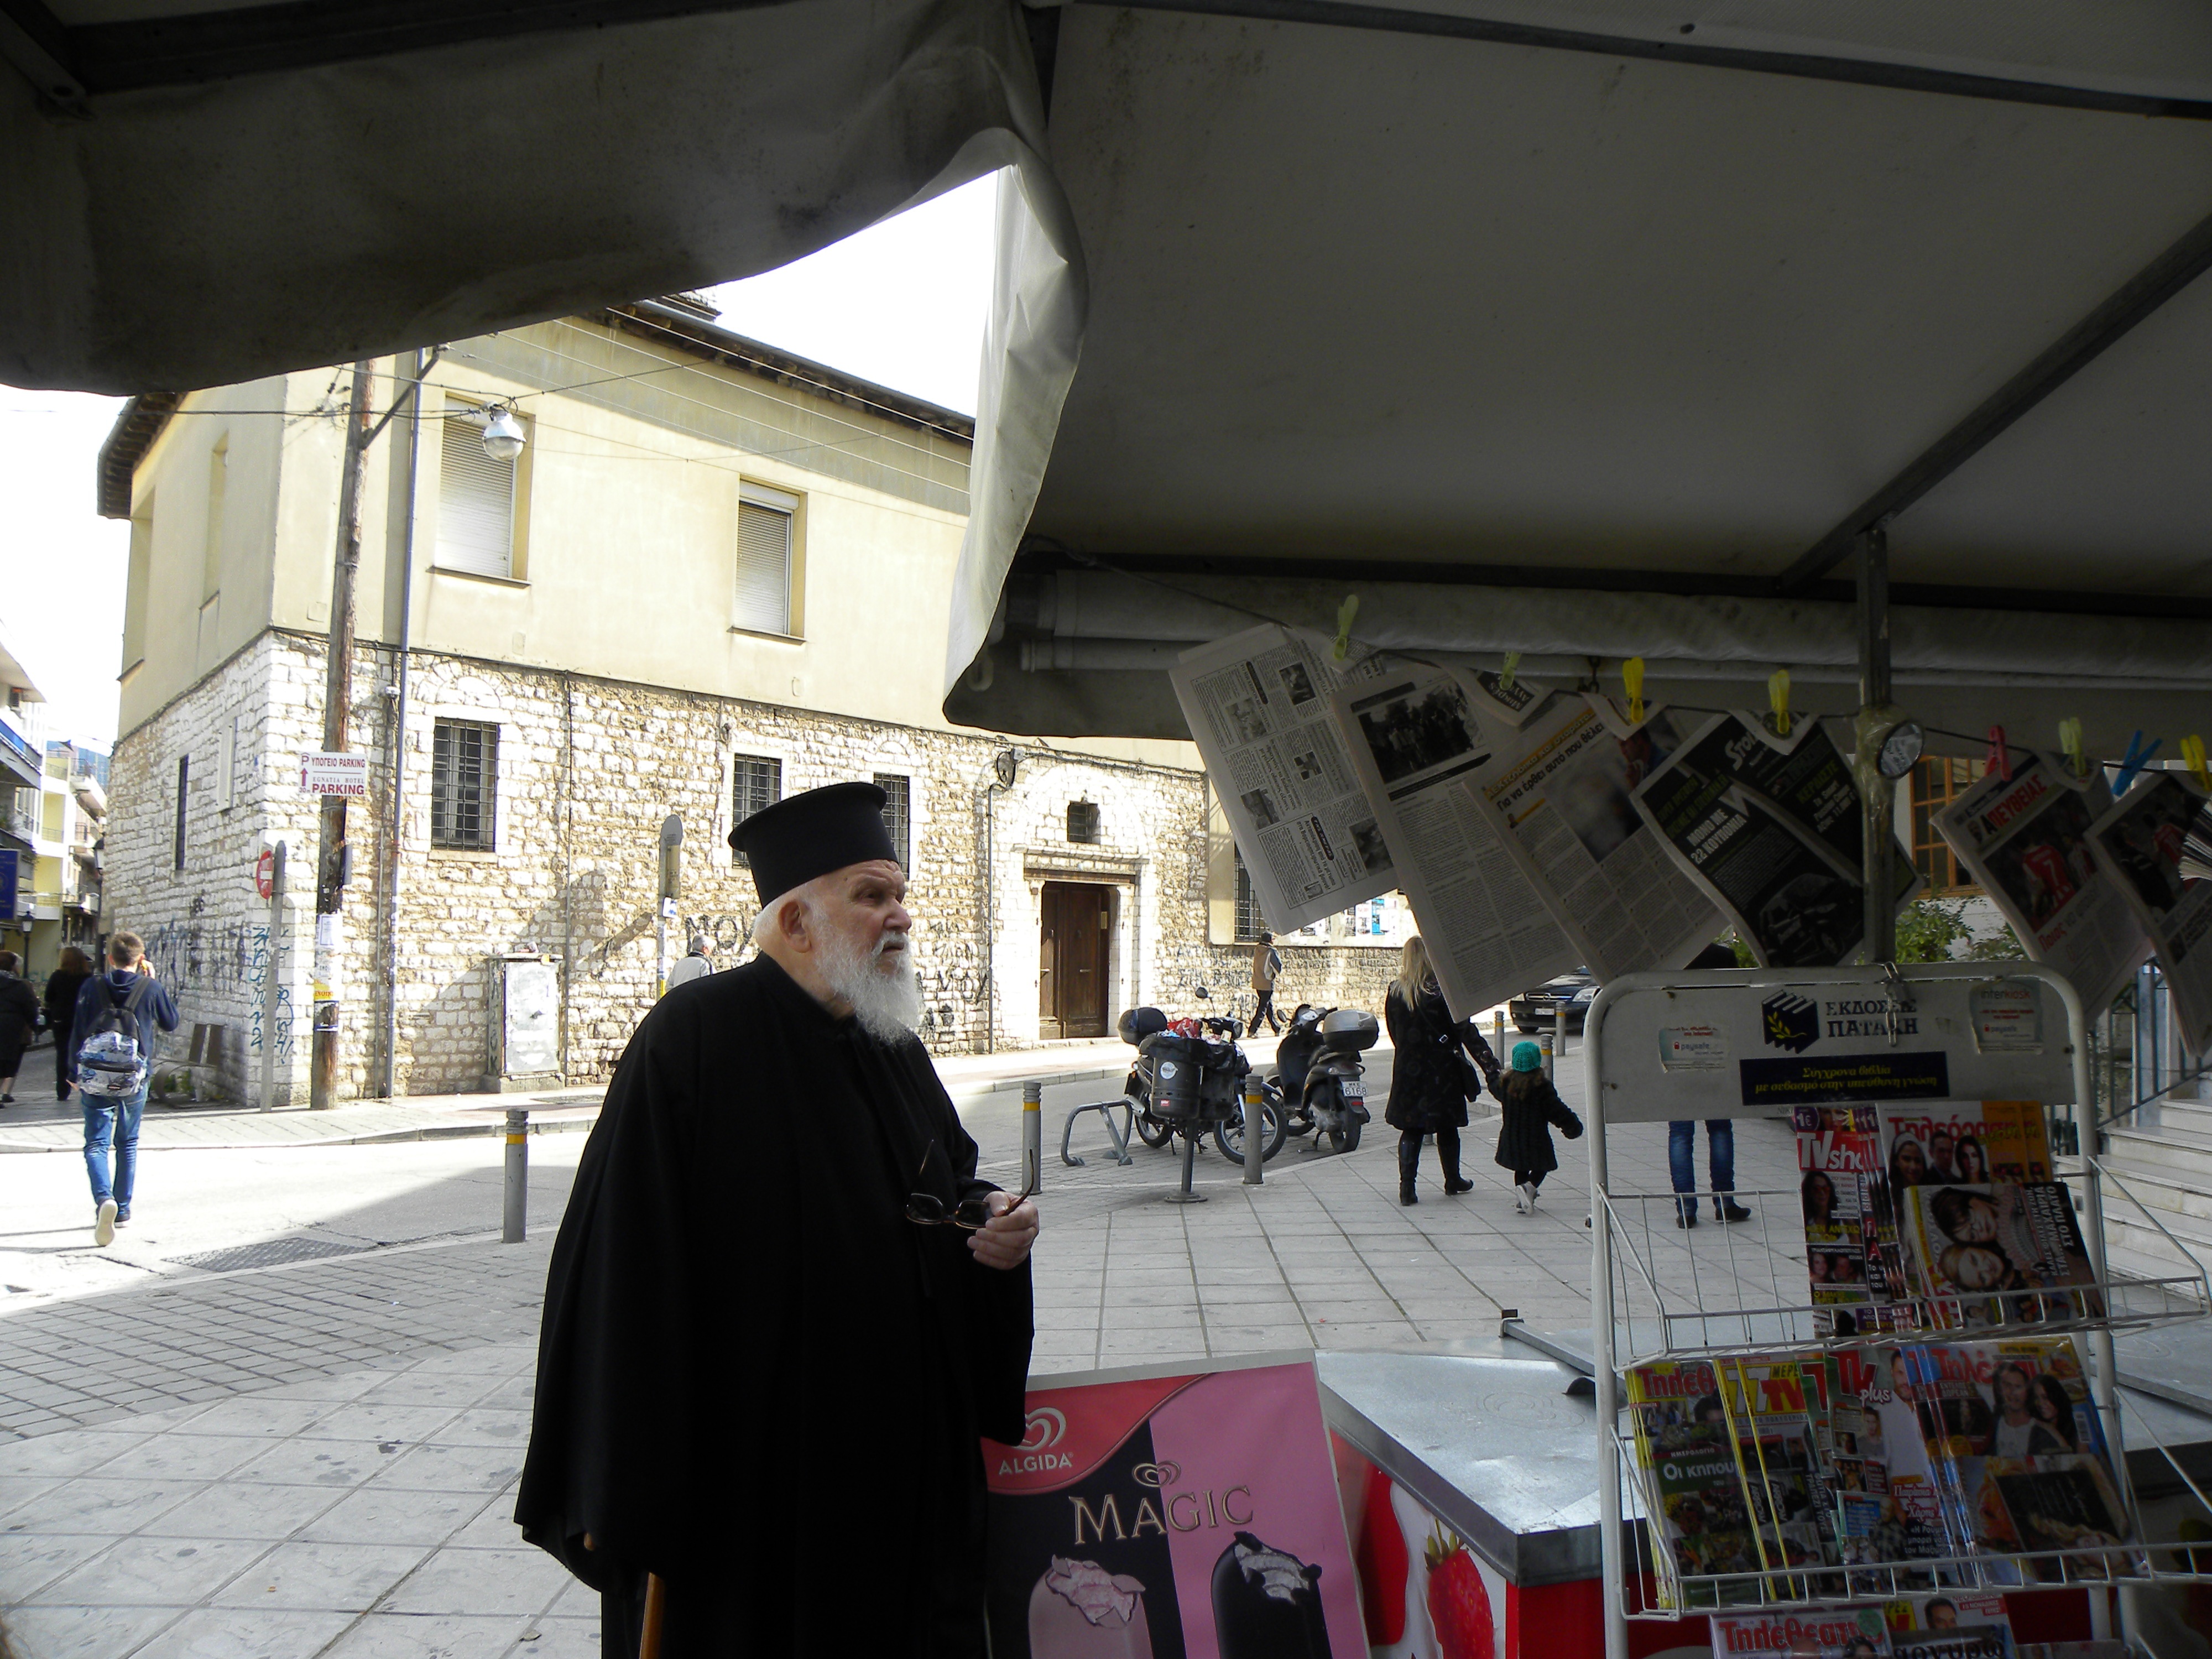
read, crowd, downtown, newspaper, media, greece, priest, ioannina